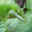
Label: lizard